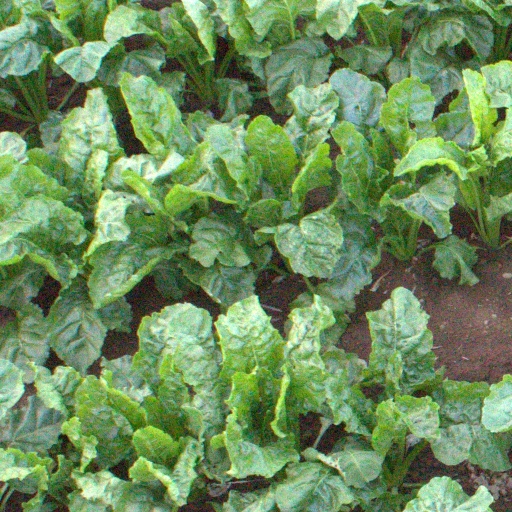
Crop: sugar beet